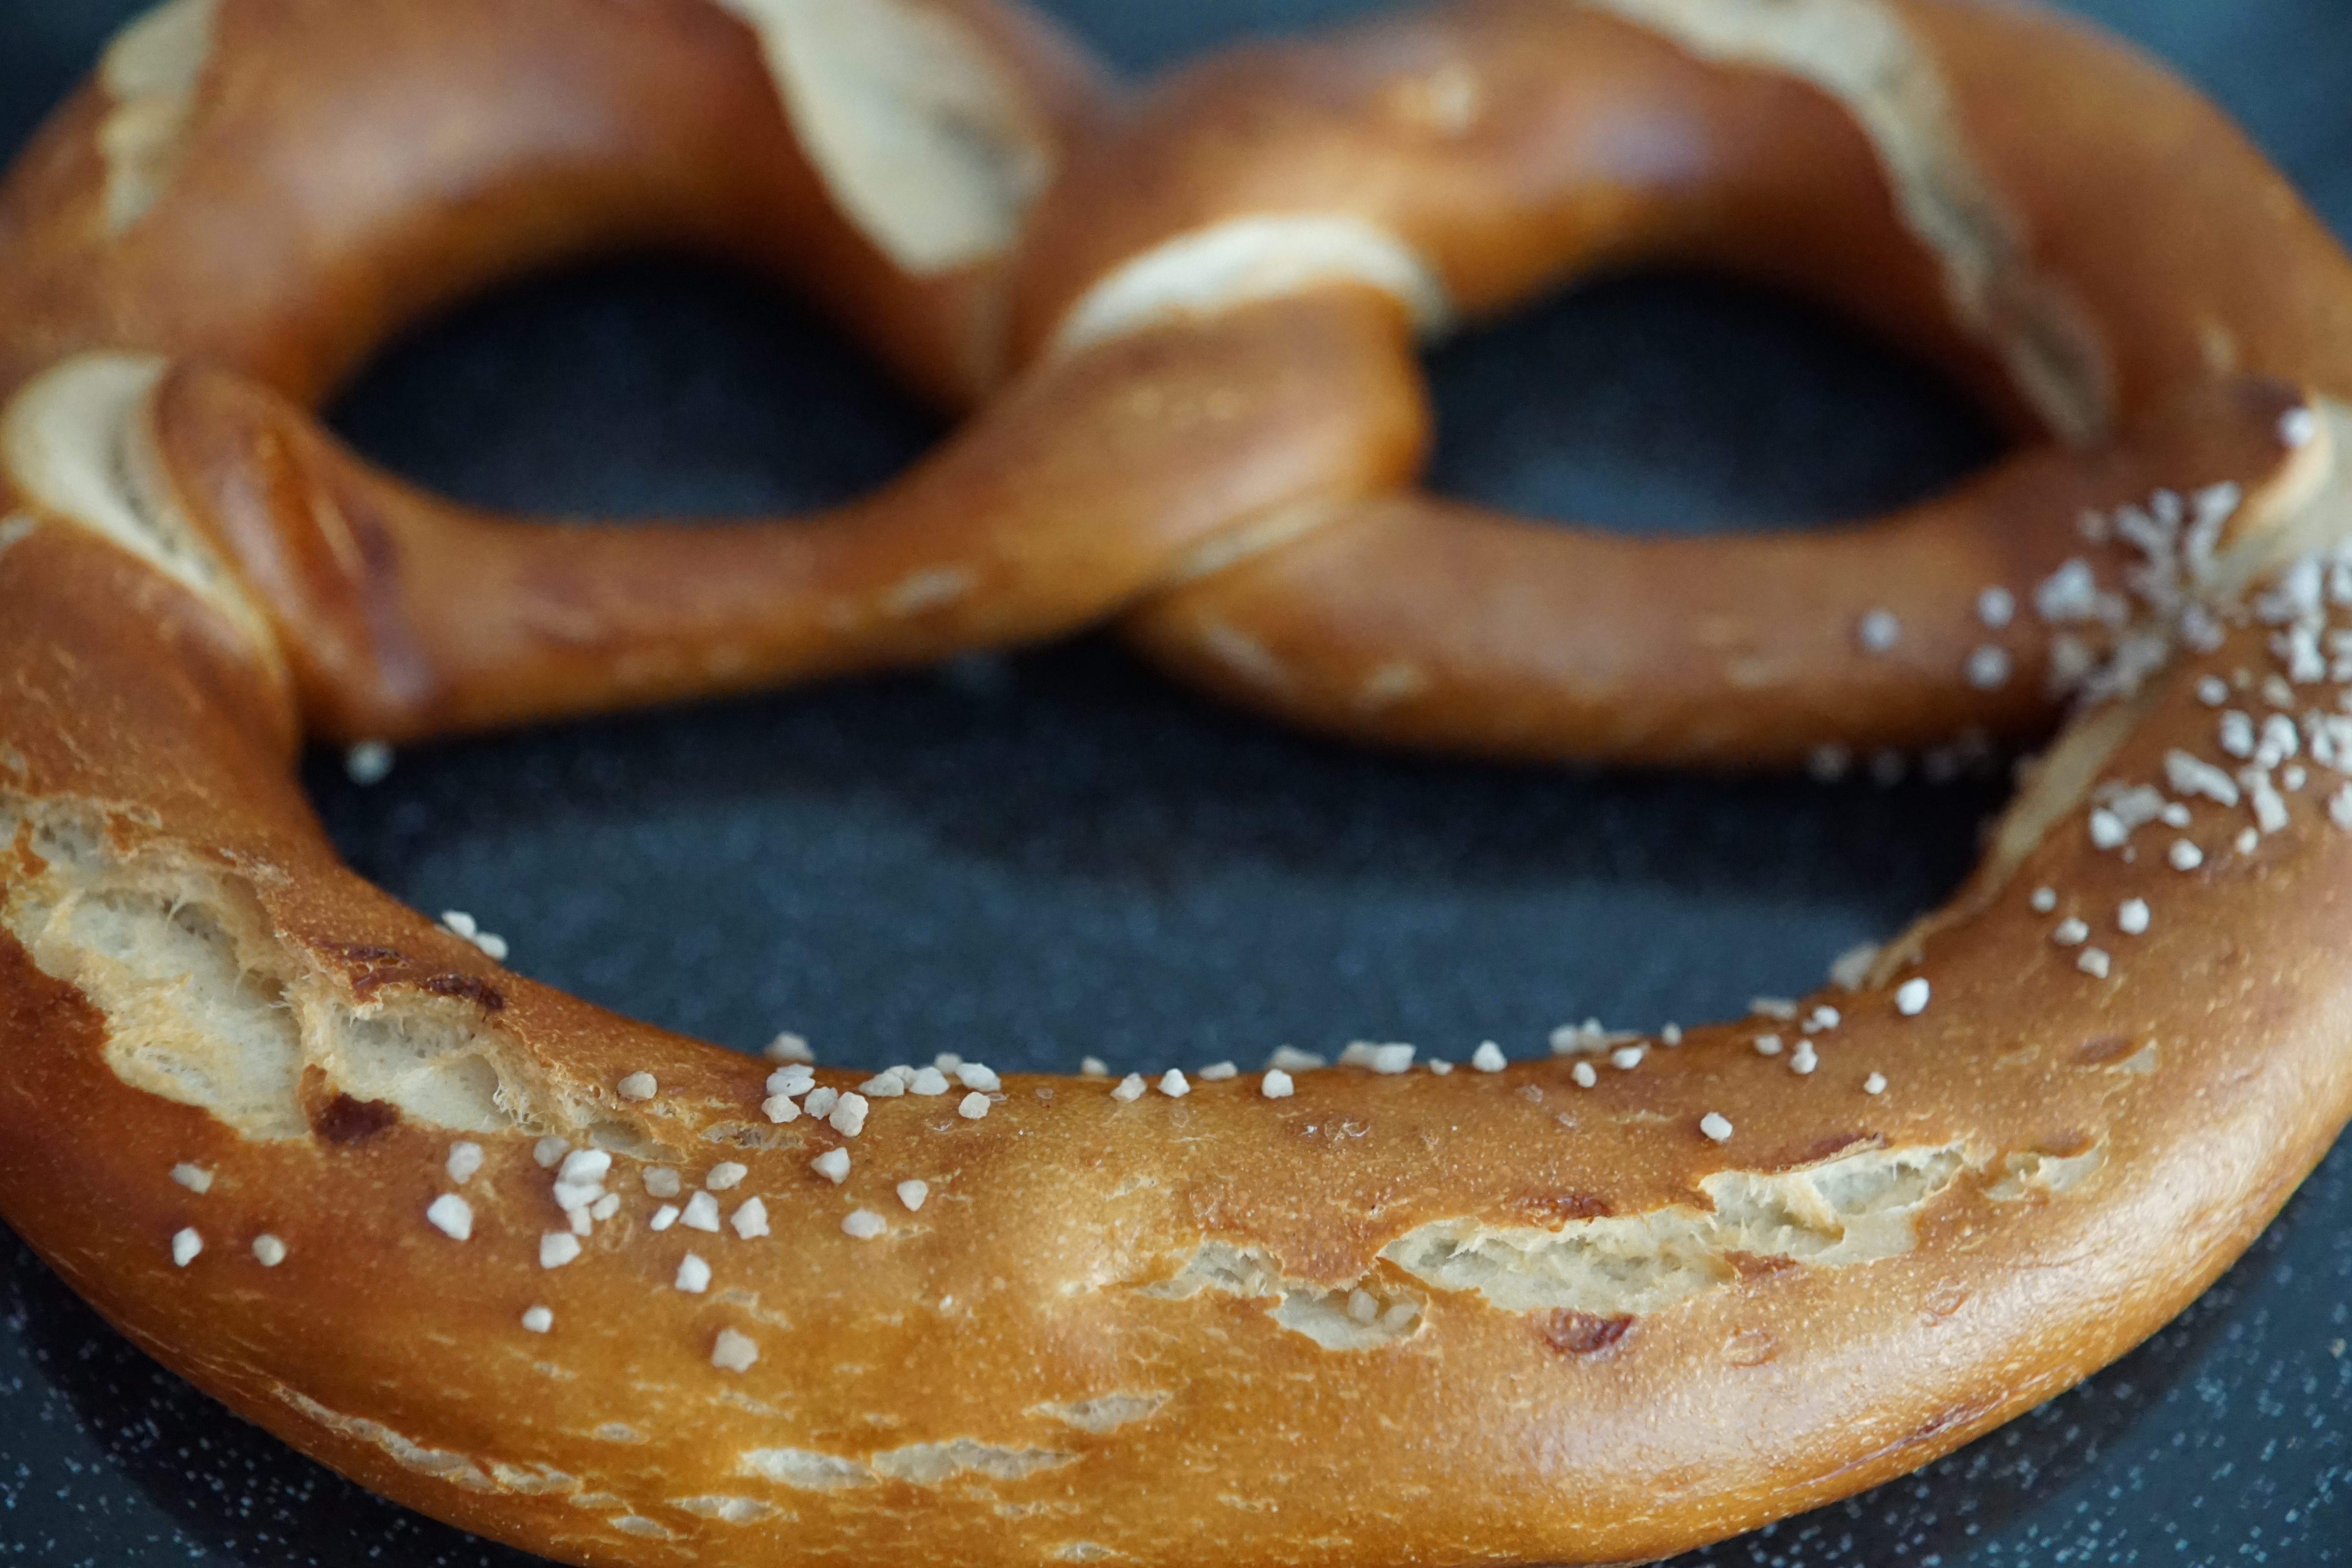
food, dessert, eat, cuisine, bakery, bake, pastries, nutrition, germany, bavaria, crispy, pretzel, baked goods, snack food